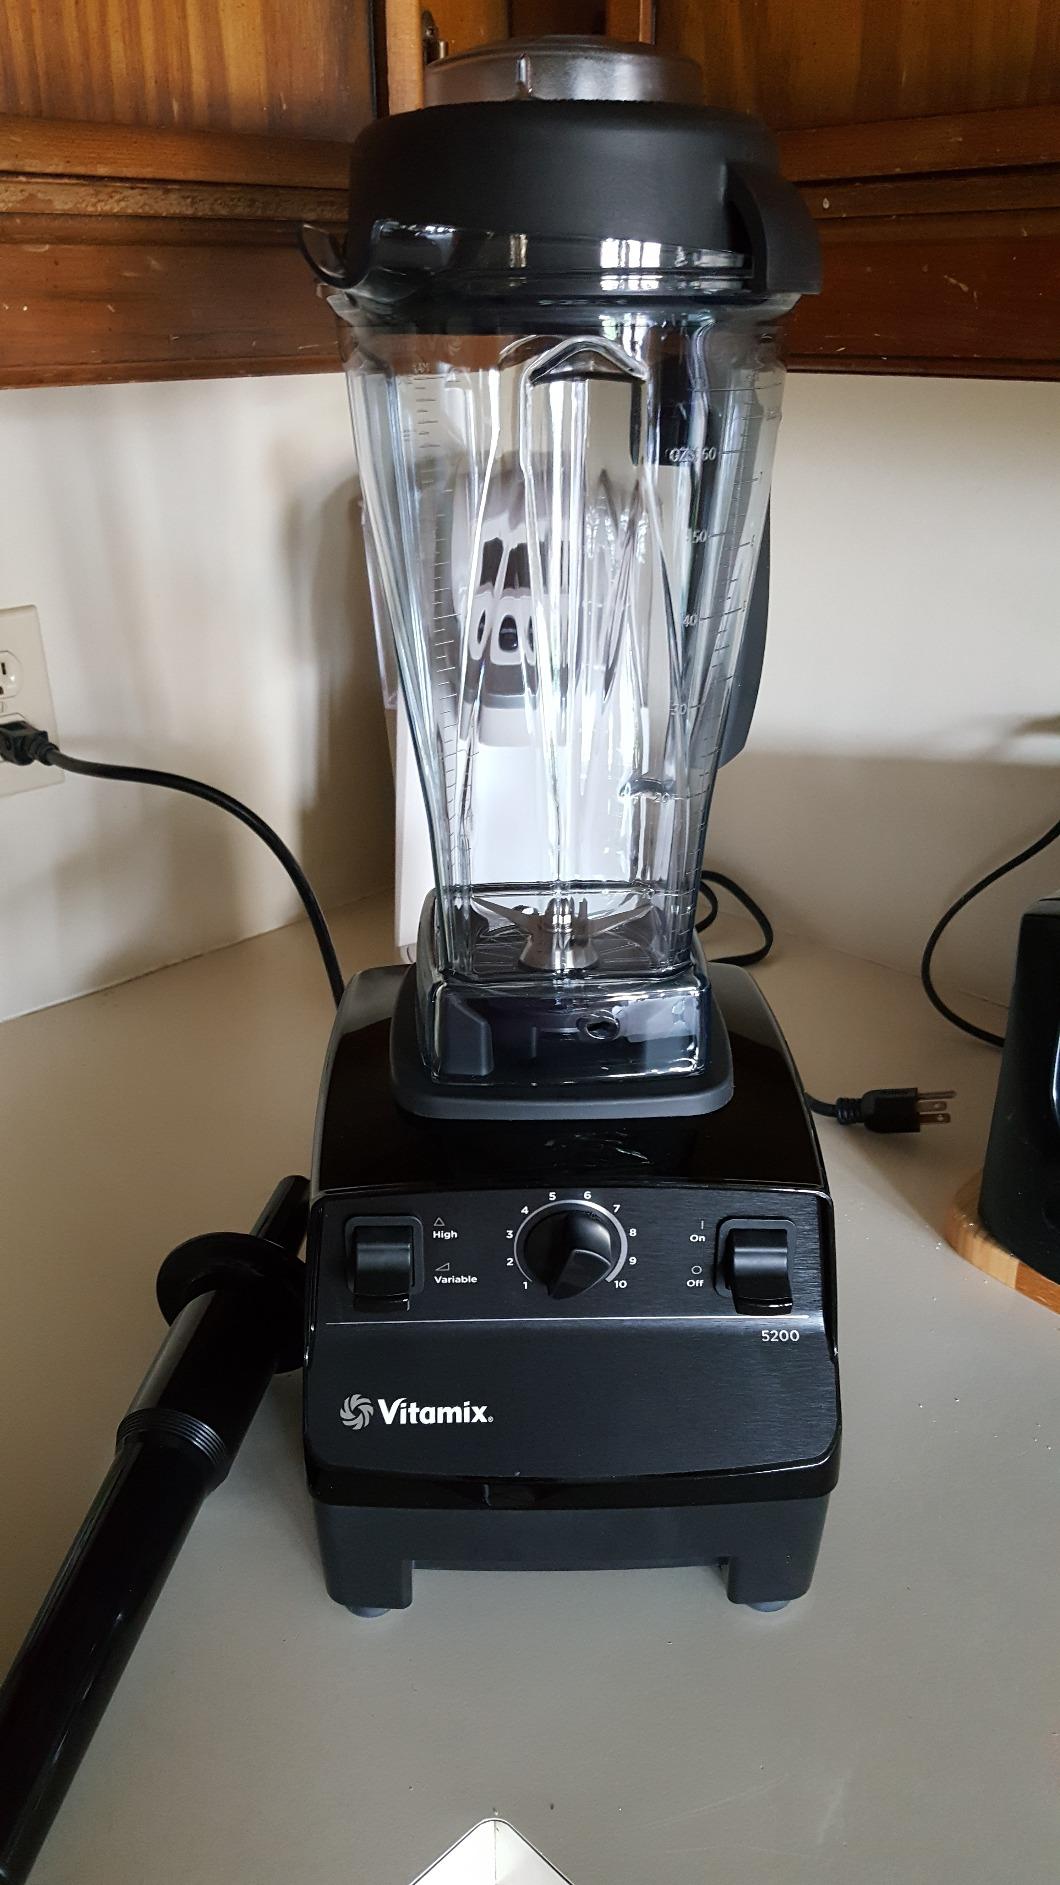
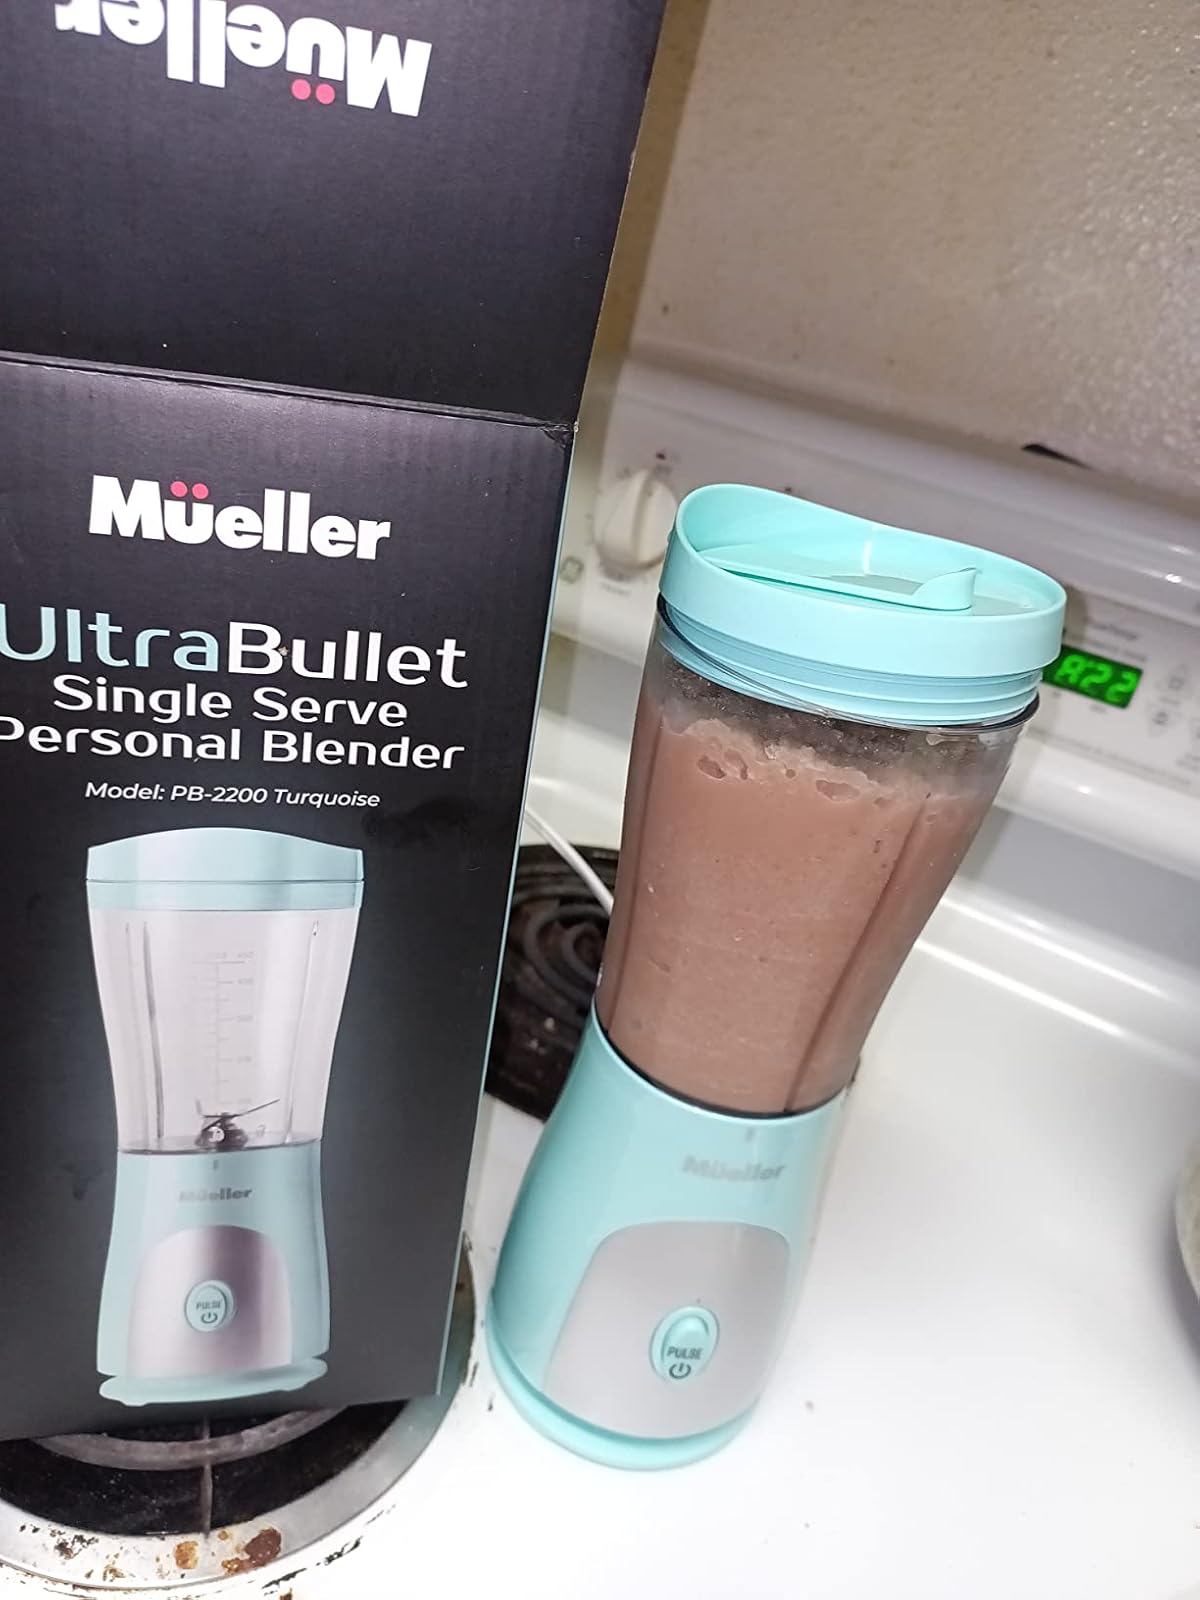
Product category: items_blender
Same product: no